Premiership of Nicola Sturgeon

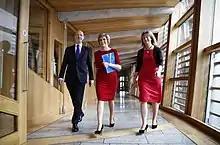
Sturgeon attends the Scottish Parliament with John Swinney and Shona Robison for the election of first minister, November 2014

Nominations for the SNP leadership closed on 15 October, with Sturgeon confirmed as the only candidate. SNP convener Derek Mackay publicly congratulated Sturgeon as de facto leader in waiting, saying that she would be "a fantastic new leader" for both the SNP and for Scotland. On this date, Sturgeon also came out on top in a trust rating opinion poll, conducted for the SNP, which indicated that 54% of the Scottish population trusted her to "stand up for Scotland's interests". She was formally acclaimed as the first female leader of the SNP on 14 November 2014 at the Autumn Conference in Perth, with Hosie as her depute. This also made her first minister-designate, given the SNP's absolute majority in the Scottish Parliament. In her first speech as leader, Sturgeon said that it was "the privilege of her life" to lead the party she joined as a teenager.